Party game

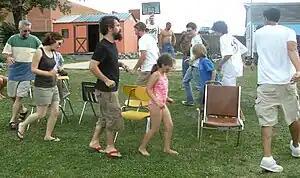
Musical chairs

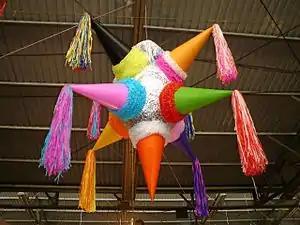
A nine-pointed star piñata

Party video games are commonly designed as a collection of simple minigames, designed to be intuitive and easy to control, and allow for competition between many players. Some games are played on simulated game boards, like the "Itadaki Street" series, "Mario Party" series and "Sonic Shuffle".